Giuseppe Tosi

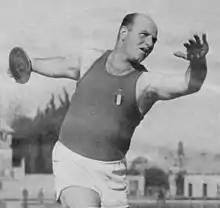

Giuseppe "Beppe" Tosi (25 May 1916 – 10 July 1981) was an Italian discus thrower. He won silver medal at the 1946, 1950 and 1954 European championships and 1948 Olympics, every time beaten by the teammate Adolfo Consolini. At the 1952 Olympics Tosi placed eighth and Consolini second.